Texan cuisine

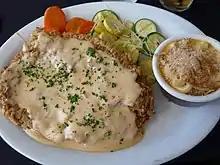
Chicken fried steak with cream gravy served at Moonshine Grill in Austin, Texas

Pecan pie is the official state pie of Texas. The crust for another local specialty, peanut butter pie, is made with crushed vanilla wafers and peanuts. The filling is a sweetened peanut butter pudding made with milk, sugar, peanut butter, corn starch and egg yolks.